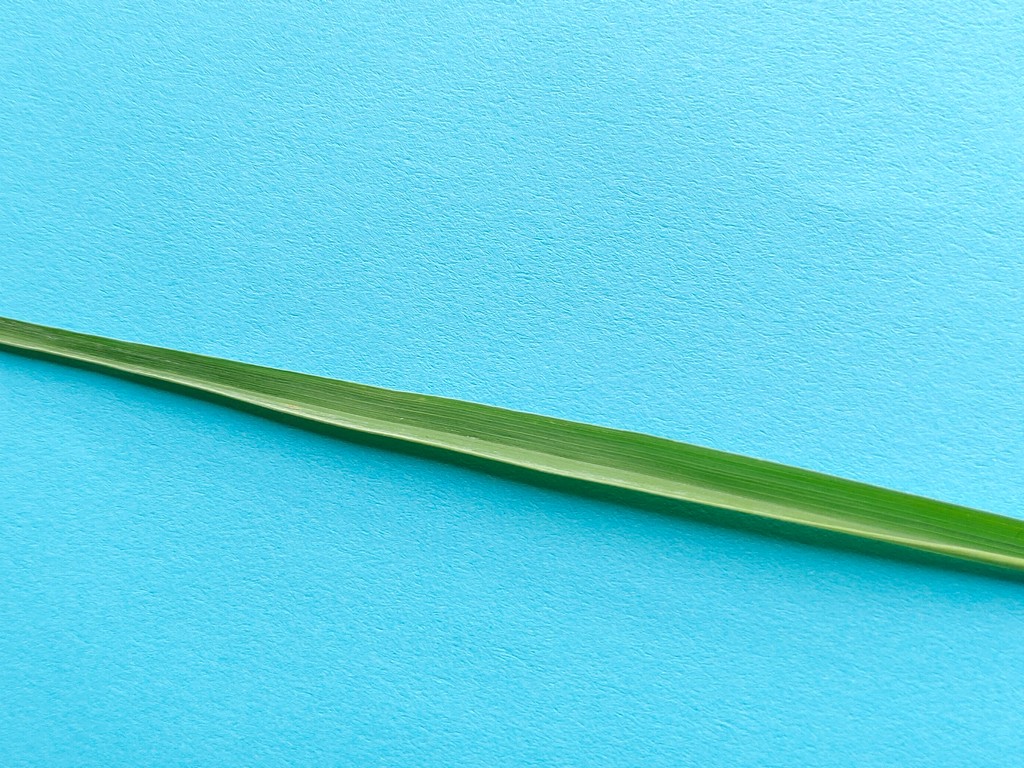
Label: Healthy